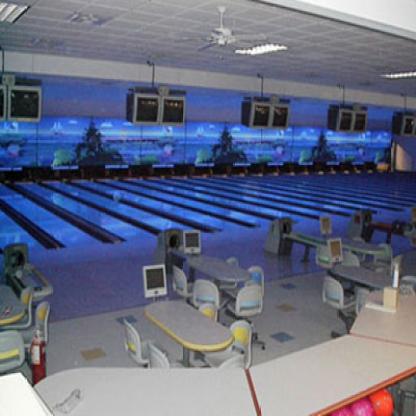
Scene: Indoor